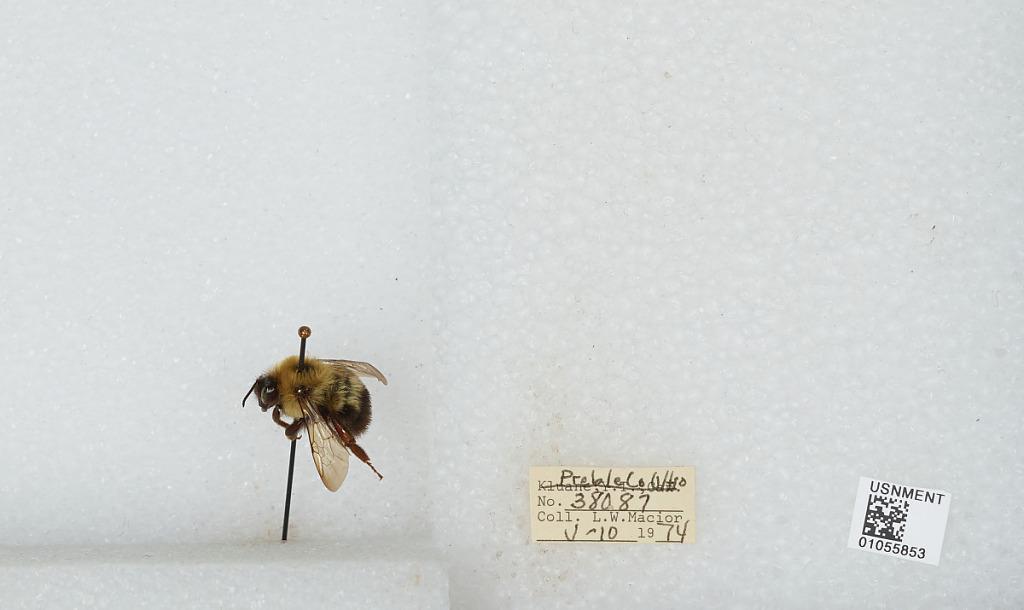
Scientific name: Bombus (Pyrobombus) bimaculatus Cresson
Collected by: L. Macior
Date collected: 1974-5-10
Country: United States
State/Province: Ohio
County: Preble
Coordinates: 39.7778, -84.6897